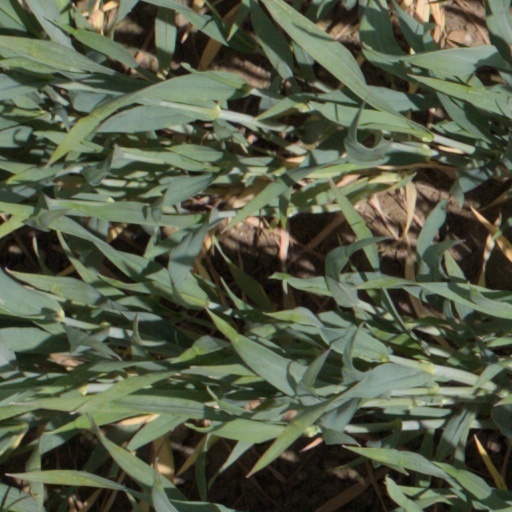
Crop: wheat